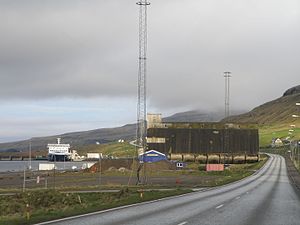
Ørðavíkarlíð
Ørðavíkarlíð
Ørðavíkarlíð, kaldes lokalt også blot Líðin, er en landsby ca. 3 fra Ørðavík på Færøernes sydligste ø Suðuroy. Befolkningen havde 67 indbyggere den 1. januar 2014. Líðin ligger på den sydlige side af Trongisvágsfjørður og er en del af Tvøroyrar kommune. Líðin ligger mellem Trongisvágur og Ørðavík. Nogle virksomheder er placeret der samt Rúsan, som ejes af Færøernes Landsstyre og er det eneste sted på øen som har lov til at sælge stærk spiritus, i samme bygning ved Langabakki, findes også Föroya Bjór.